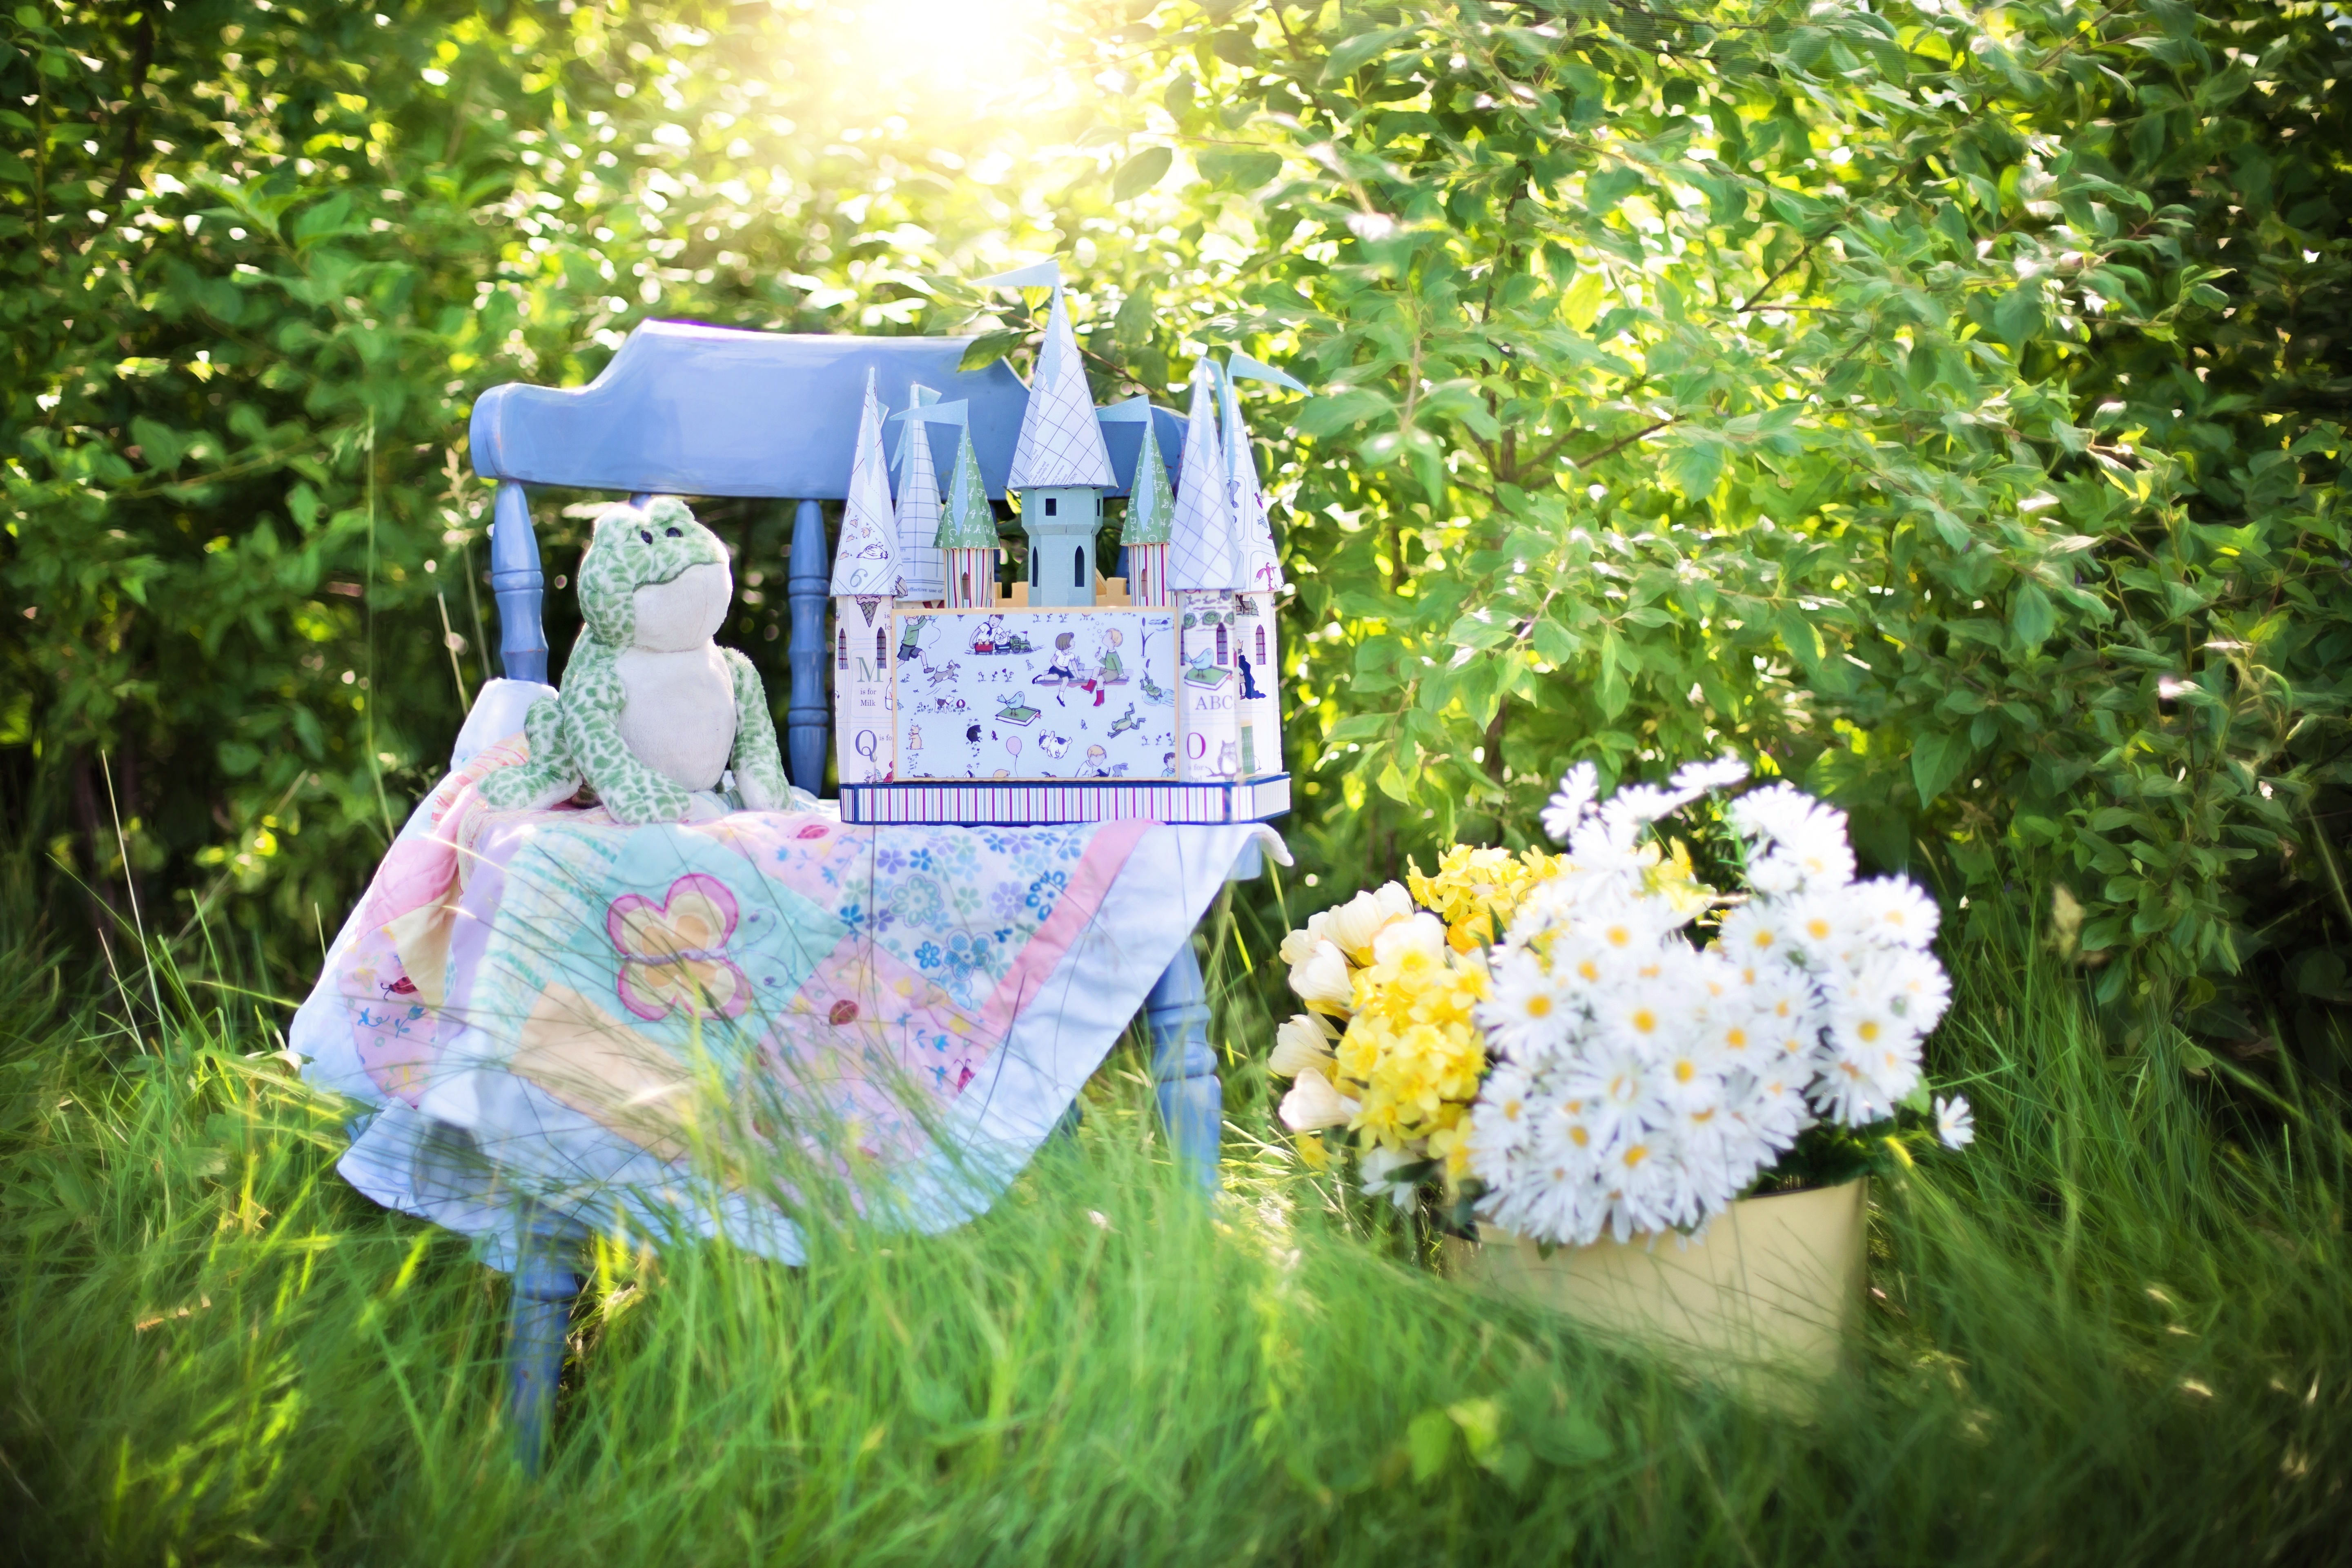
nature, grass, lawn, meadow, flower, country, spring, backyard, still life, picnic, daisies, woodland, enchanted forest, child's castle, blue chair